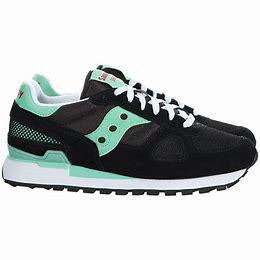
Brand: Saucony
Model: Shadow Original